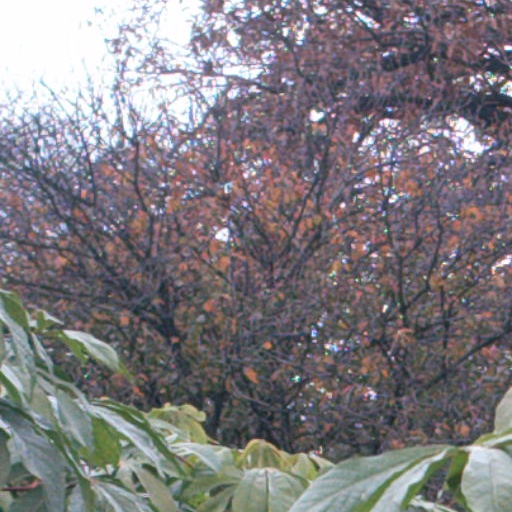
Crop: cassava